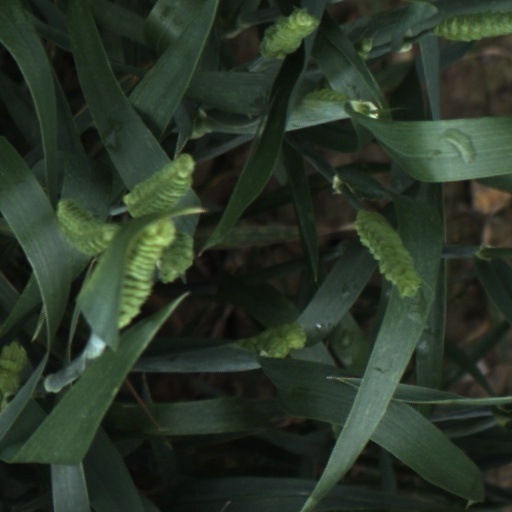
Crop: wheat